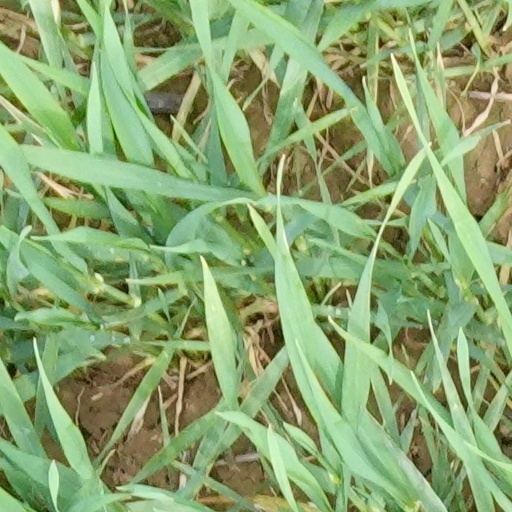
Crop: wheat